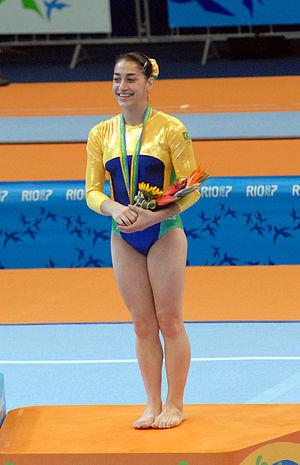
Daniele Matias Hypólito, née le 8 septembre 1984 à Santo André, est une gymnaste artistique brésilienne.